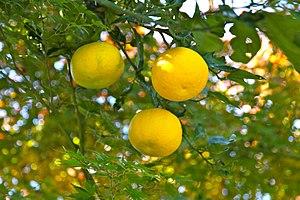
Yuzu ou Citrus ×junos.
Le village de Tōhō est un village du district d'Asakura, dans la préfecture de Fukuoka, au Japon.